Stamford Advocate

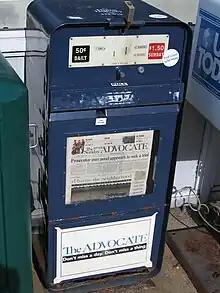
"The Advocate" newspaper "honor box" in New Canaan, Connecticut

The Advocate is a seven-day daily newspaper based in Stamford, Connecticut. The paper is owned and operated by Hearst Communications, a multinational corporate media conglomerate with $4 billion in revenues.